Oh Dal-su

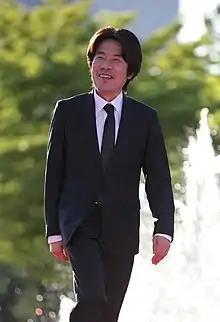
Oh in 2015

Oh Dal-su (born 15 June 1968) is a South Korean character actor who has appeared on television, film, and stage. His acting career spans over 35 years. Oh is best known for his supporting roles in director Park Chan-wook's films, having appeared in five of Park's films: "Oldboy" (2003), "If You Were Me" (2003), "Lady Vengeance" (2005), "I'm a Cyborg, But That's OK" (2006), and "Thirst" (2009).